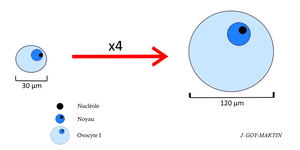
Croissance de l'ovocyte I après la naissance
Chez les animaux l'ovogenèse, ou gamétogenèse femelle animale, est un processus biologique discontinu aboutissant à la formation d'un gamète femelle animal mature apte à donner par fécondation la cellule œuf. Chez les animaux ce gamète femelle se nomme l'ovocyte. L'ovocyte II chez l'Homme, dans sa forme la plus mature, est la plus grande cellule de l'organisme mesurant entre 110 et 120 µm. L'ovogenèse commence dans les ébauches embryonnaires des futures ovaires et se termine théoriquement peu après la fécondation avec expulsion du 2nd globule polaire.